Ulster Defence Regiment

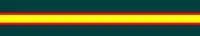
UDR stable belt colours

The Ulster Defence Regiment (UDR) was an infantry regiment of the British Army established in 1970, with a comparatively short existence ending in 1992. Raised through public appeal, newspaper and television advertisements, their official role was the "defence of life or property in Northern Ireland against armed attack or sabotage" but unlike troops from Great Britain they were never used for "crowd control or riot duties in cities". At the time the UDR was the largest infantry regiment in the British Army, formed with seven battalions plus another four added within two years.